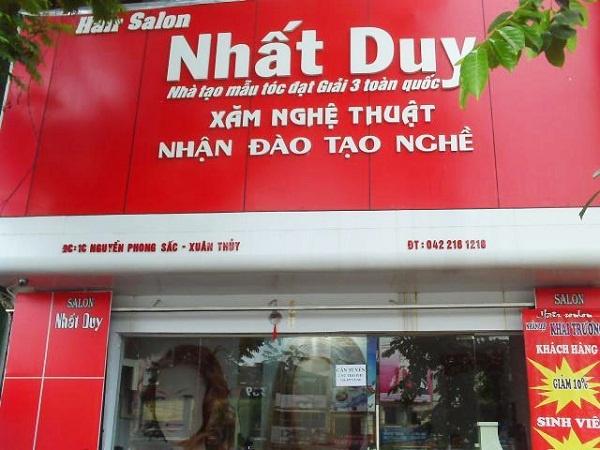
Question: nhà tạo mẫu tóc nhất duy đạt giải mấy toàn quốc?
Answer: nhà tạo mẫu tóc nhất duy đạt giải 3 toàn quốc